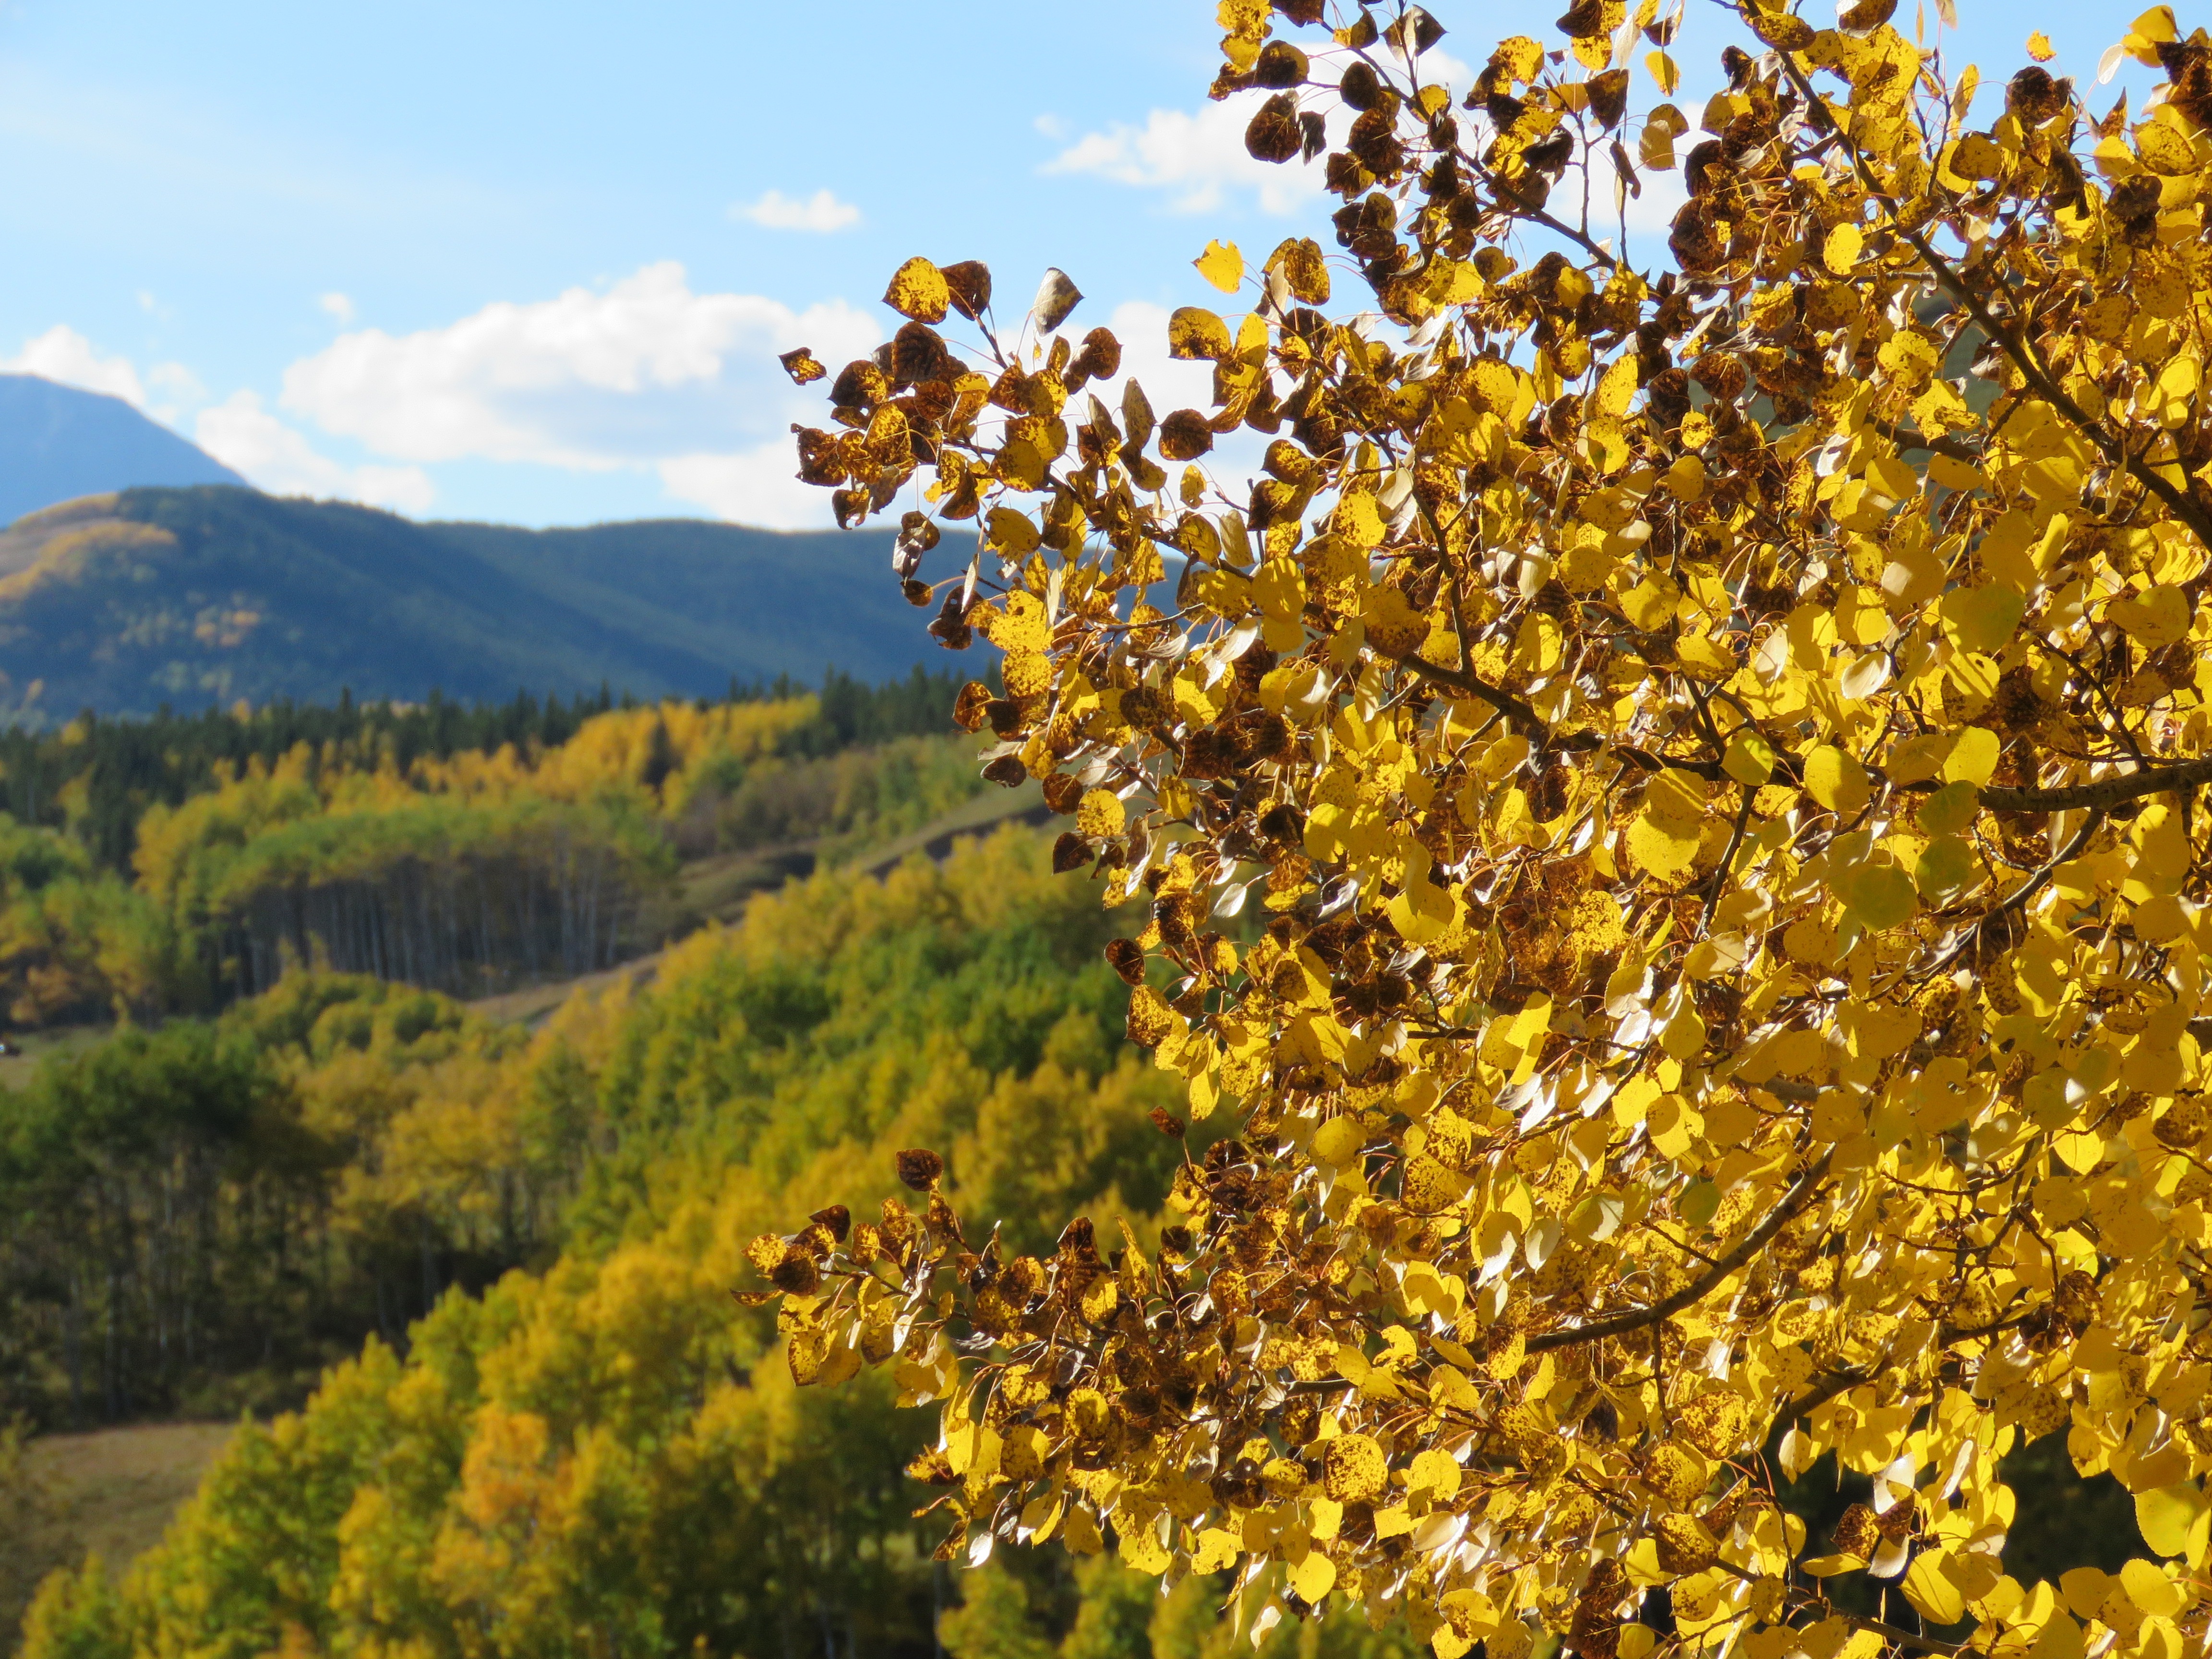
landscape, tree, nature, forest, blossom, plant, sunlight, leaf, flower, produce, autumn, yellow, flora, season, wildflower, leaves, canada, shrub, deciduous, alberta, ecosystem, foothills, woody plant, land plant